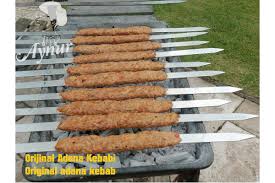
Yemek: kebap